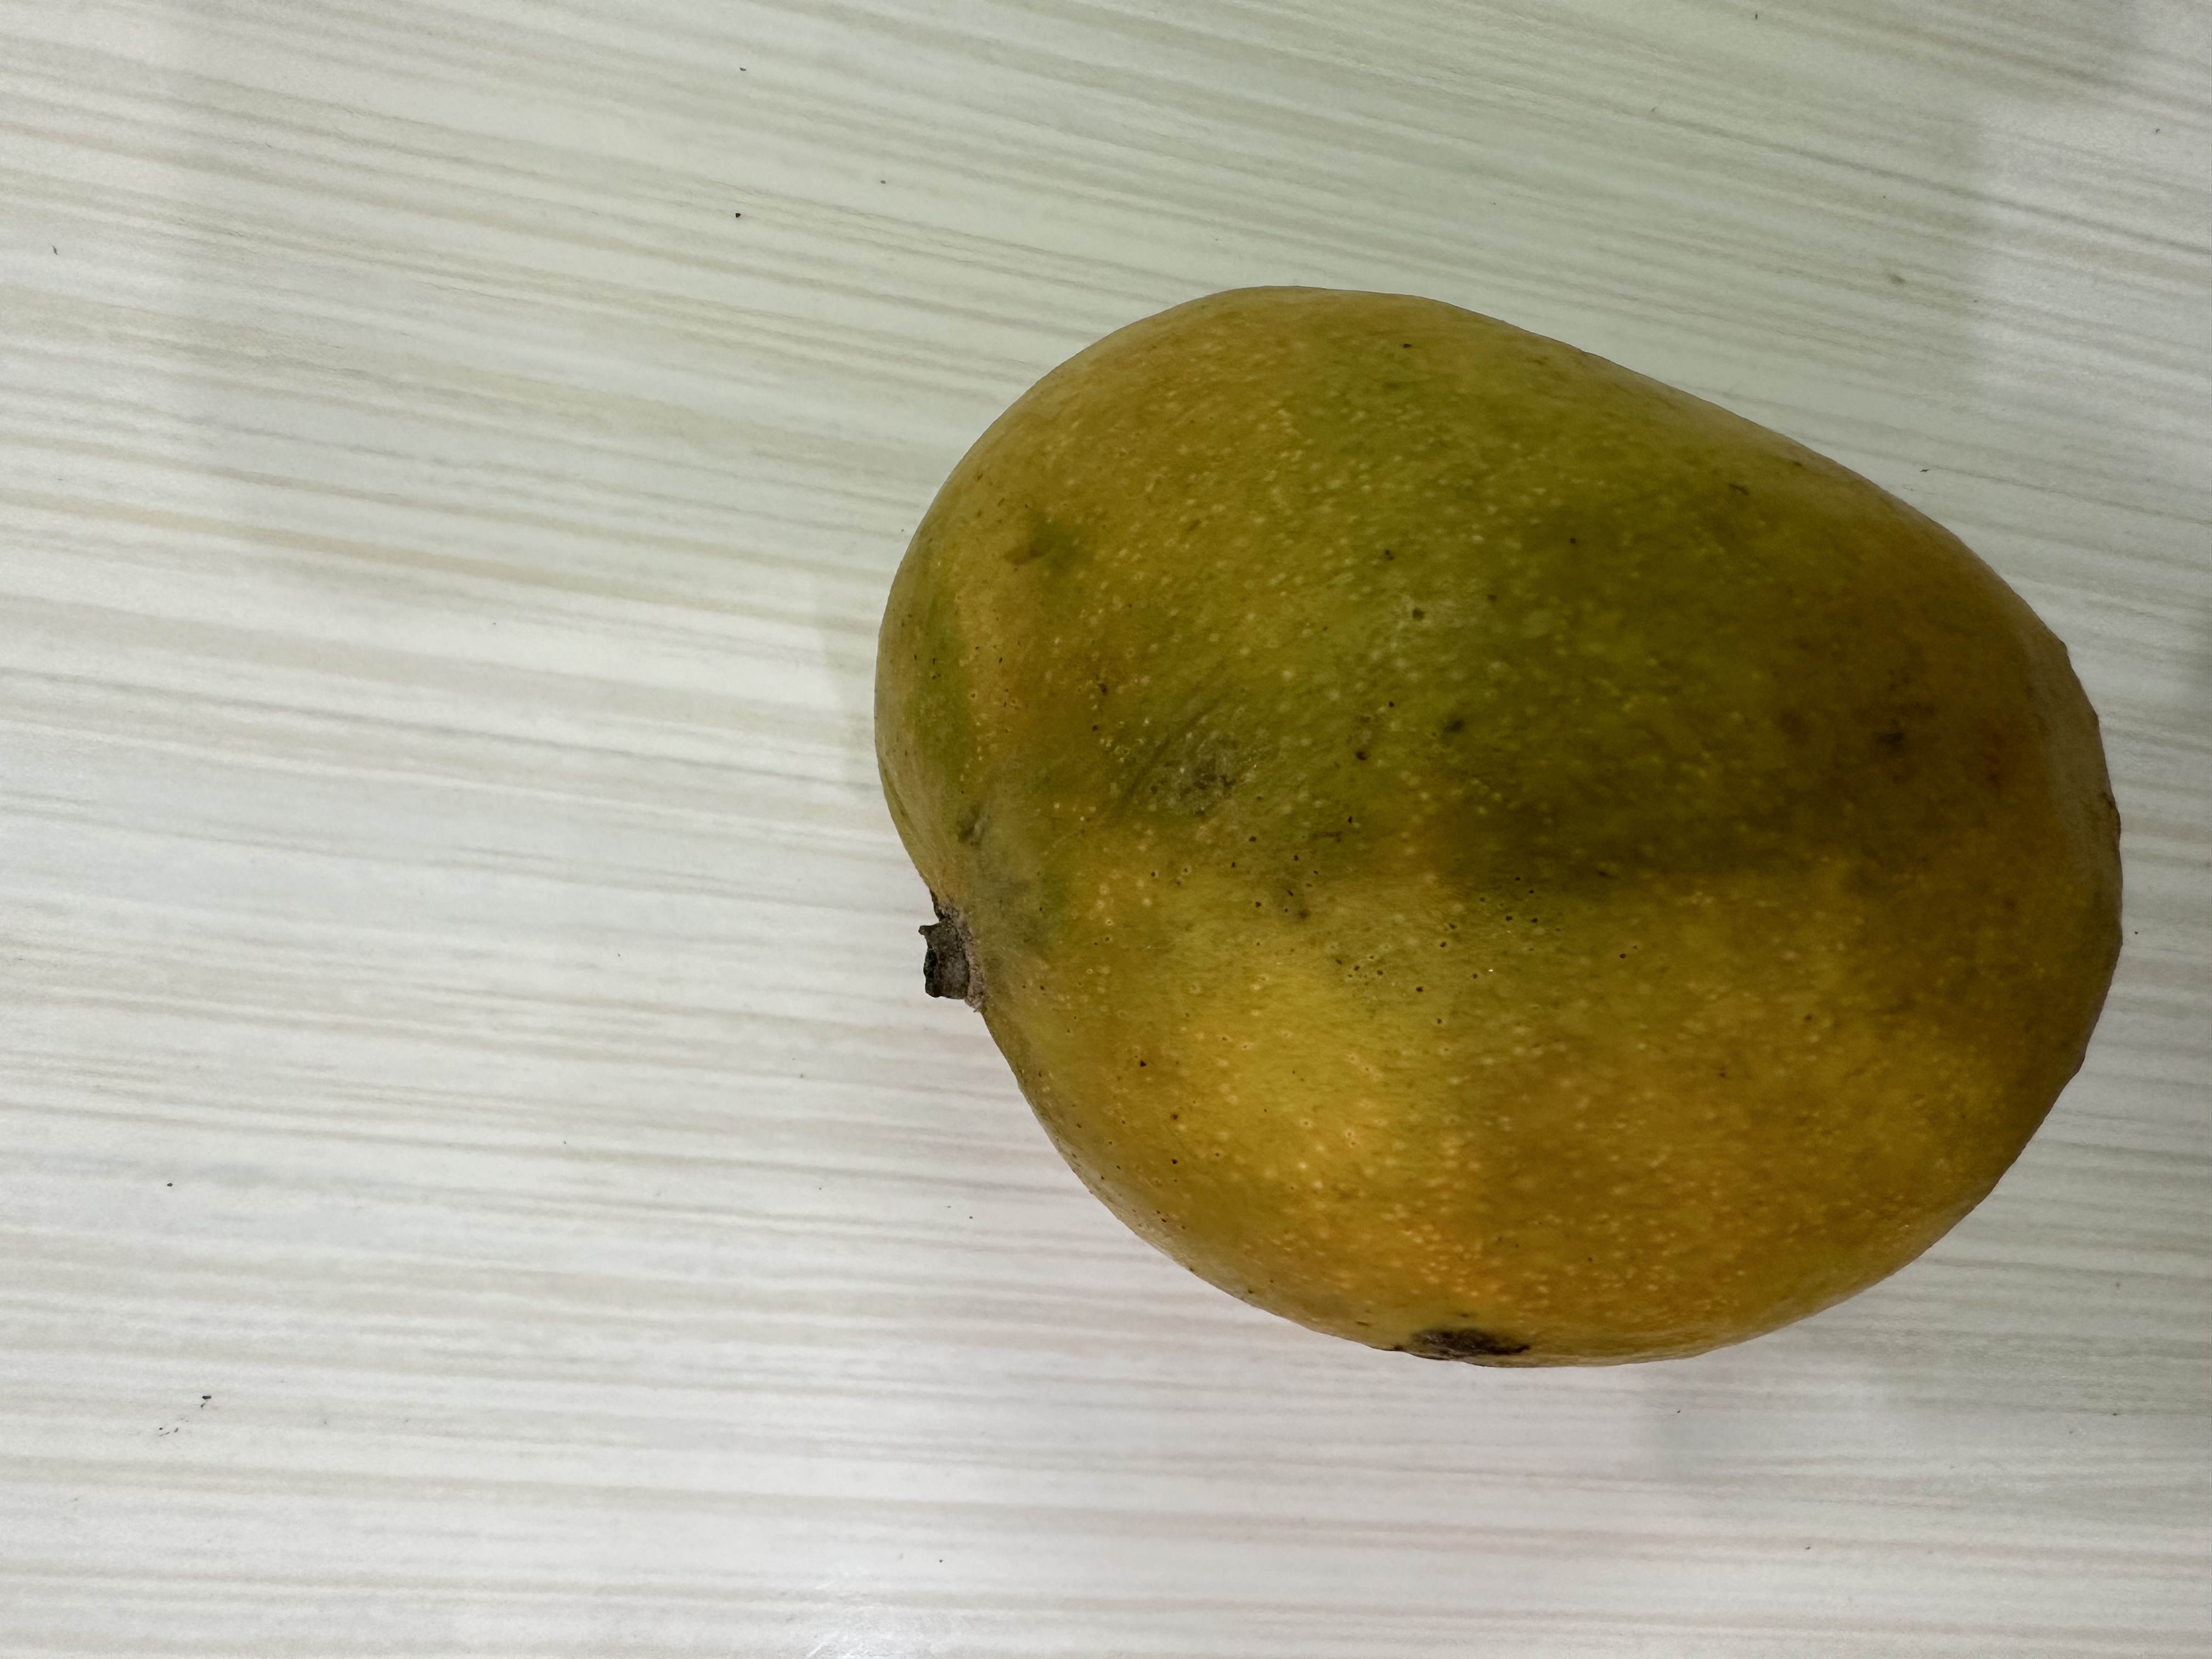
Mango variety: Bari-4